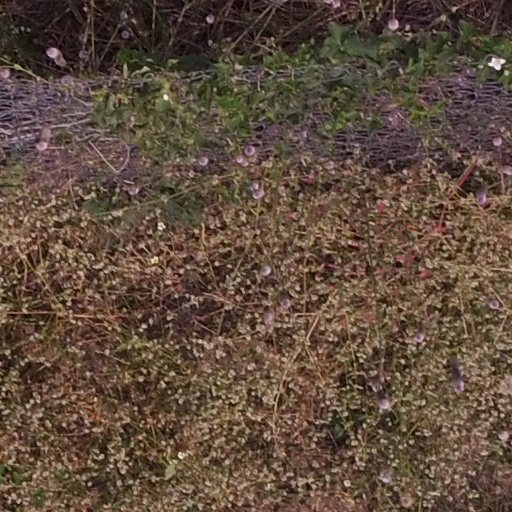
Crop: maize; corn